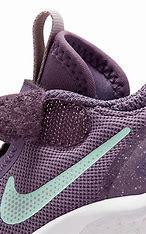
Brand: Nike
Model: Explor Next Nature